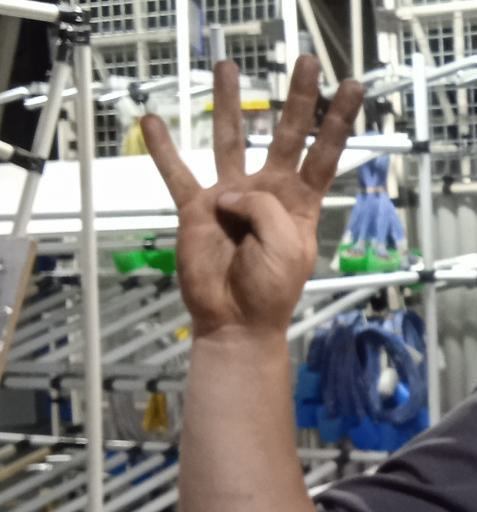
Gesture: four